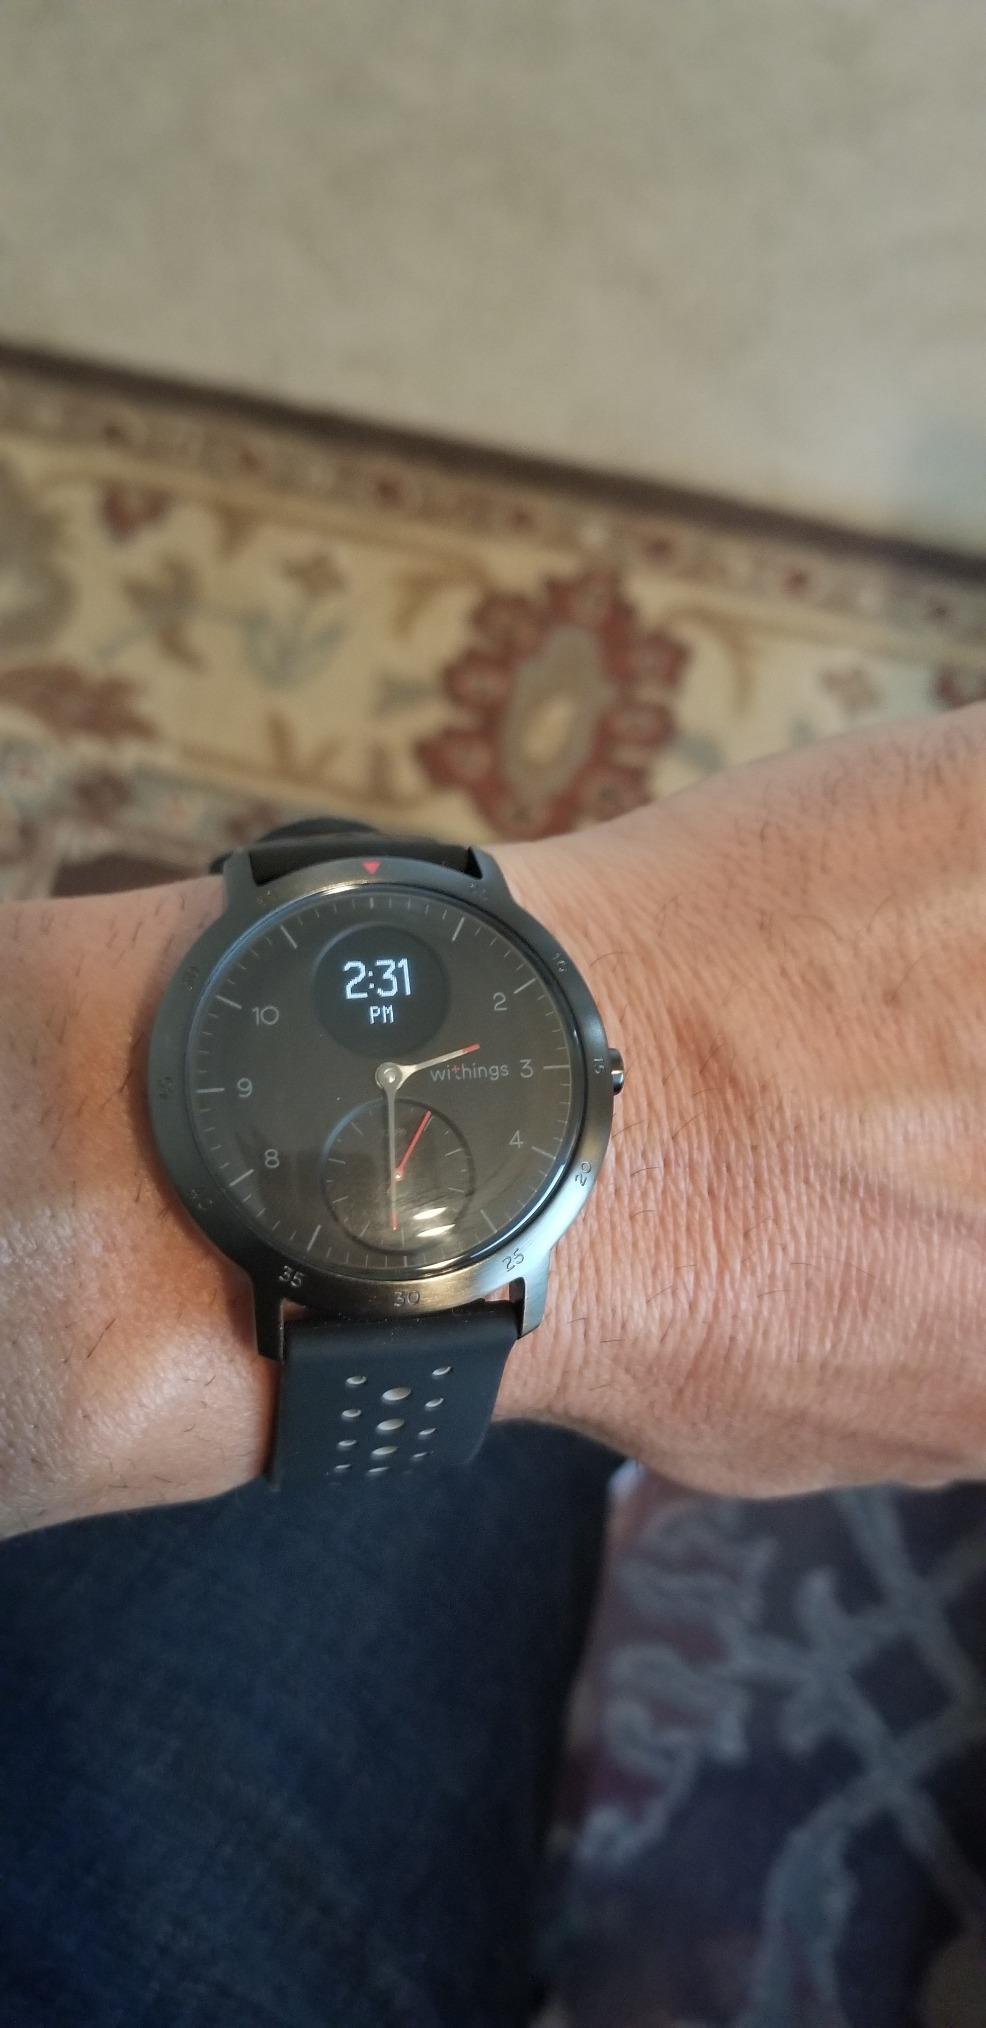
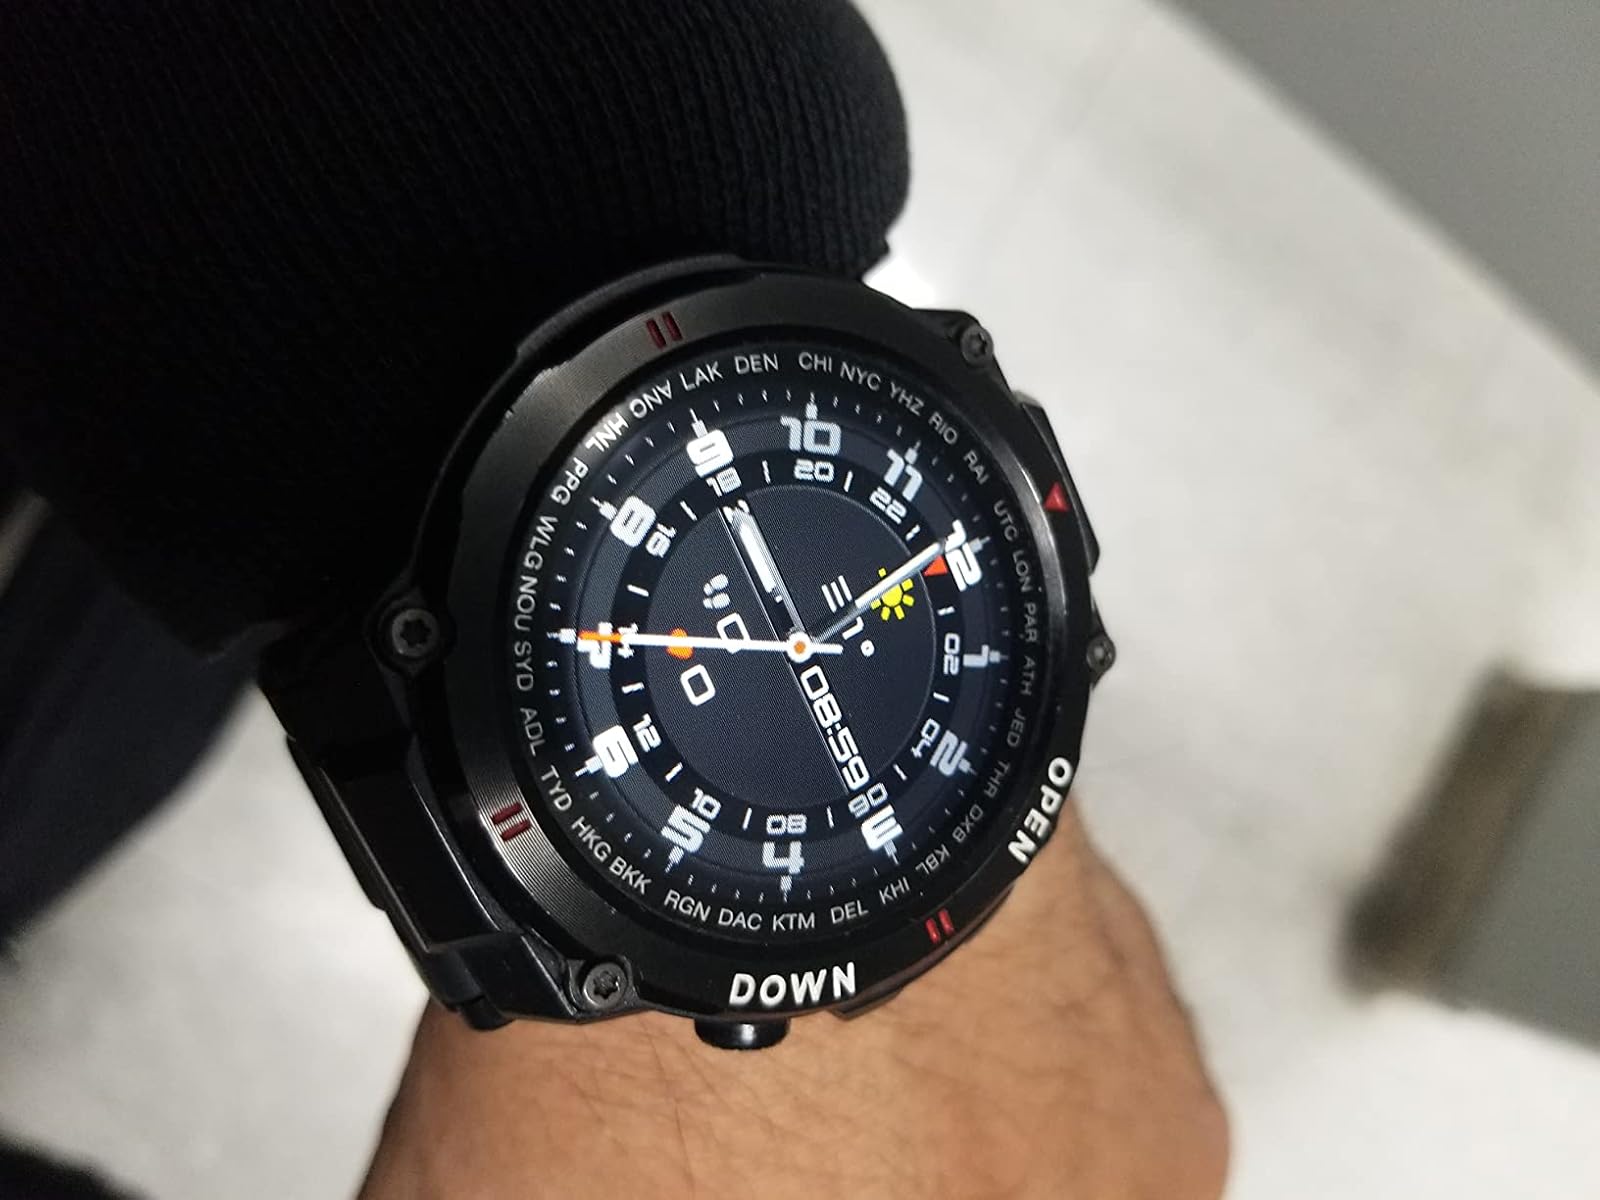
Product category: smartwatch
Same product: no